Samuel Augustus Fuller

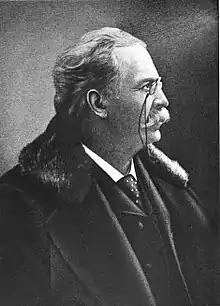
Samuel Augustus Fuller

Samuel Augustus Fuller Sr. (August 8, 1837 - October 23, 1891) was an American steel industry executive during the Gilded Age in the United States. A resident of Cleveland, Ohio, he founded the Union Iron Works and Condit-Fuller & Co., which later became the Bourne-Fuller Company. Cyrus S. Eaton combined this company with two others to form the Republic Steel Company which became the third largest steel company in the U.S., trailing only U.S. Steel and Bethlehem Steel in size.